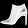
Label: Ankle boot